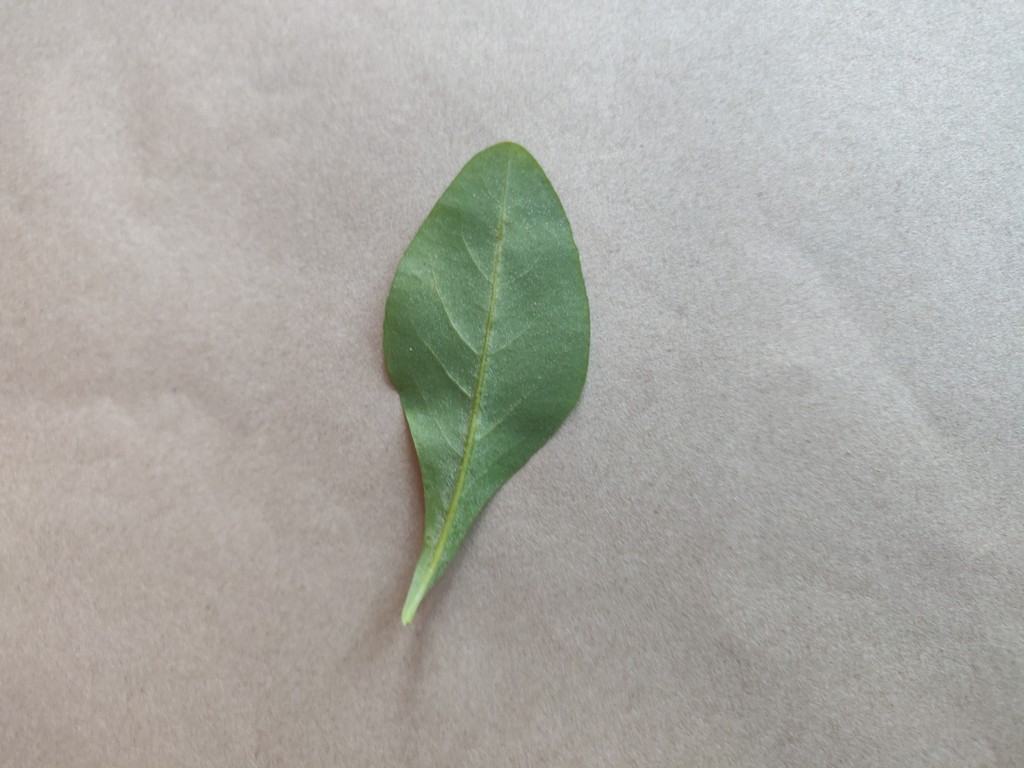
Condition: Healthy
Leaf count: single
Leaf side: back